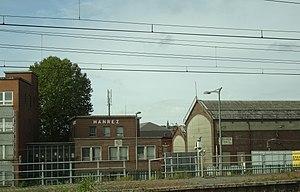
Ancienne usine Hanrez, vue depuis un train en marche, près de la gare de Marchienne-au-Pont
Monceau-sur-Sambre est une section de la ville belge de Charleroi située en Région wallonne dans la province de Hainaut.